Andrew Keir

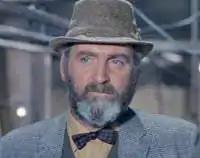
Keir in "Quatermass and the Pit" (1967)

Andrew Keir (né Buggy, 3 April 19265 October 1997) was a Scottish actor who appeared in a number of films made by Hammer Film Productions in the 1960s. He was also active in television, and especially in the theatre, in a professional career that lasted from the 1940s to the 1990s. His obituary in "The Times" described him as possessing "considerable range and undeniable distinction."